Aix-Marseille University

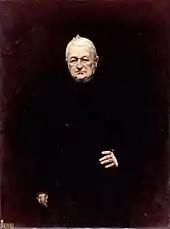
2nd President of France, Adolphe Thiers, attended the law school from 1815 to 1818; a portrait of him by Léon Bonnat is now displayed at the Palace of Versailles

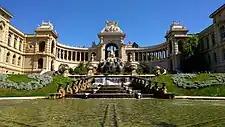
The old Marseille Observatory is housed inside the "Palais Longchamp" facilities

The establishment of the law school at AMU can be traced back to the university's foundation in 1409. The school had far-reaching influence, since written law, which in France originated in Aix-en-Provence, spread from there, eventually replacing the common law practiced throughout the rest of northern Gaul. The law school has a long tradition of self-management, with a strongly institutionalized culture and practices enrooted in the social and economic realities of the region. Today, it is one of the largest law schools in France, and is considered to be one of the nation's leading centres for legal research and teaching. The school is unique among French law schools for the breadth of courses offered and the extent of research undertaken in a wide range of fields. For 2024, the law school is ranked 4th in France for its undergraduate studies by both THE and QS rankings. According to the University of Connecticut's website, "other than the Sorbonne, Aix has attracted the most prestigious law faculty in France". The teaching faculty comprises 155 professors and 172 adjunct lecturers, the latter drawn from private practice, the civil service, the judiciary and other organizations. Much of the legal research at the university is done under the auspices of its many research institutes – there is one in almost every field of law. Research activity is buttressed by a network of libraries, which holds an impressive collection of monographs and periodicals, including an important collection of 16th-century manuscripts. Moreover, the libraries have several specialized rooms dedicated to specific fields of law, in particular in International and European Law and Legal Theory.